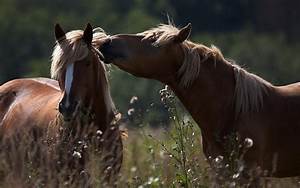
Label: horse